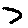
Label: 7